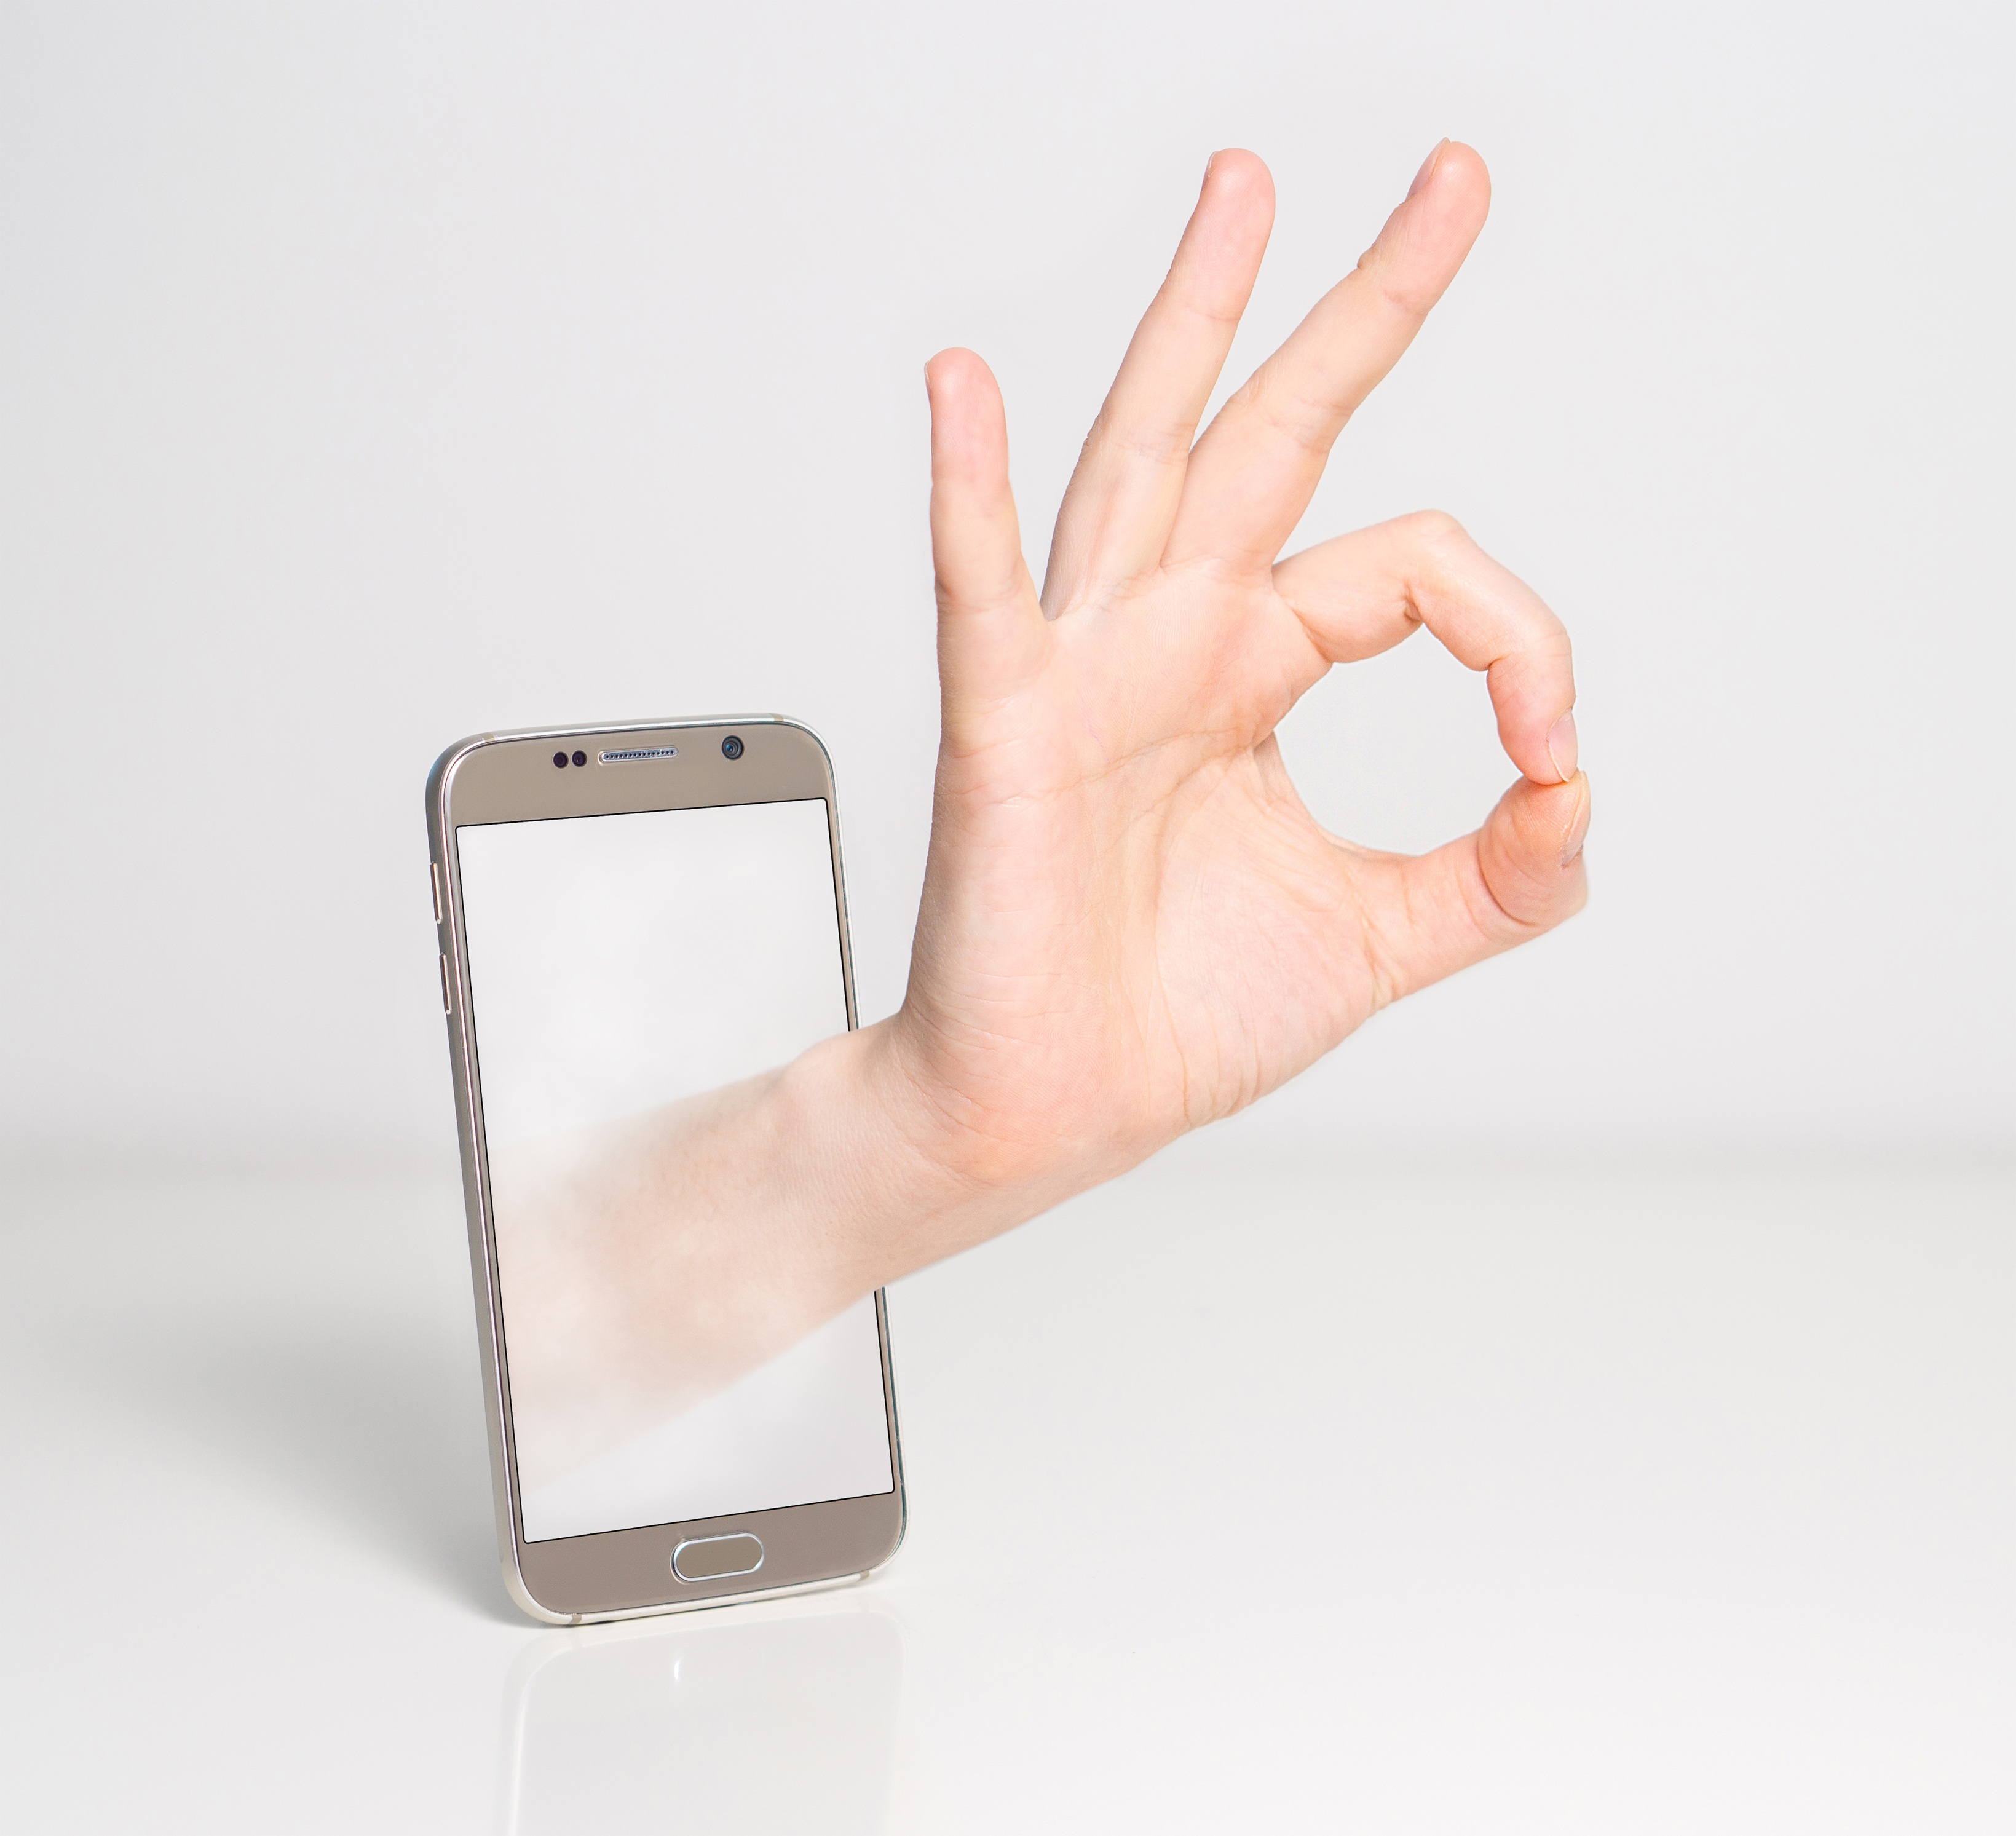
iphone, smartphone, hand, abstract, people, technology, white, internet, finger, symbol, phone, artistic, communication, gadget, gesture, business, arm, mobile phone, modern, cell phone, social media, product, best, fun, happy, fingers, display, yes, expression, good, character, contact, okay, wireless, android, success, positive, through, excellent, the device, approval, accept, succeed, hand sign, alright, seal of approval, finger up, the screen, portable computers